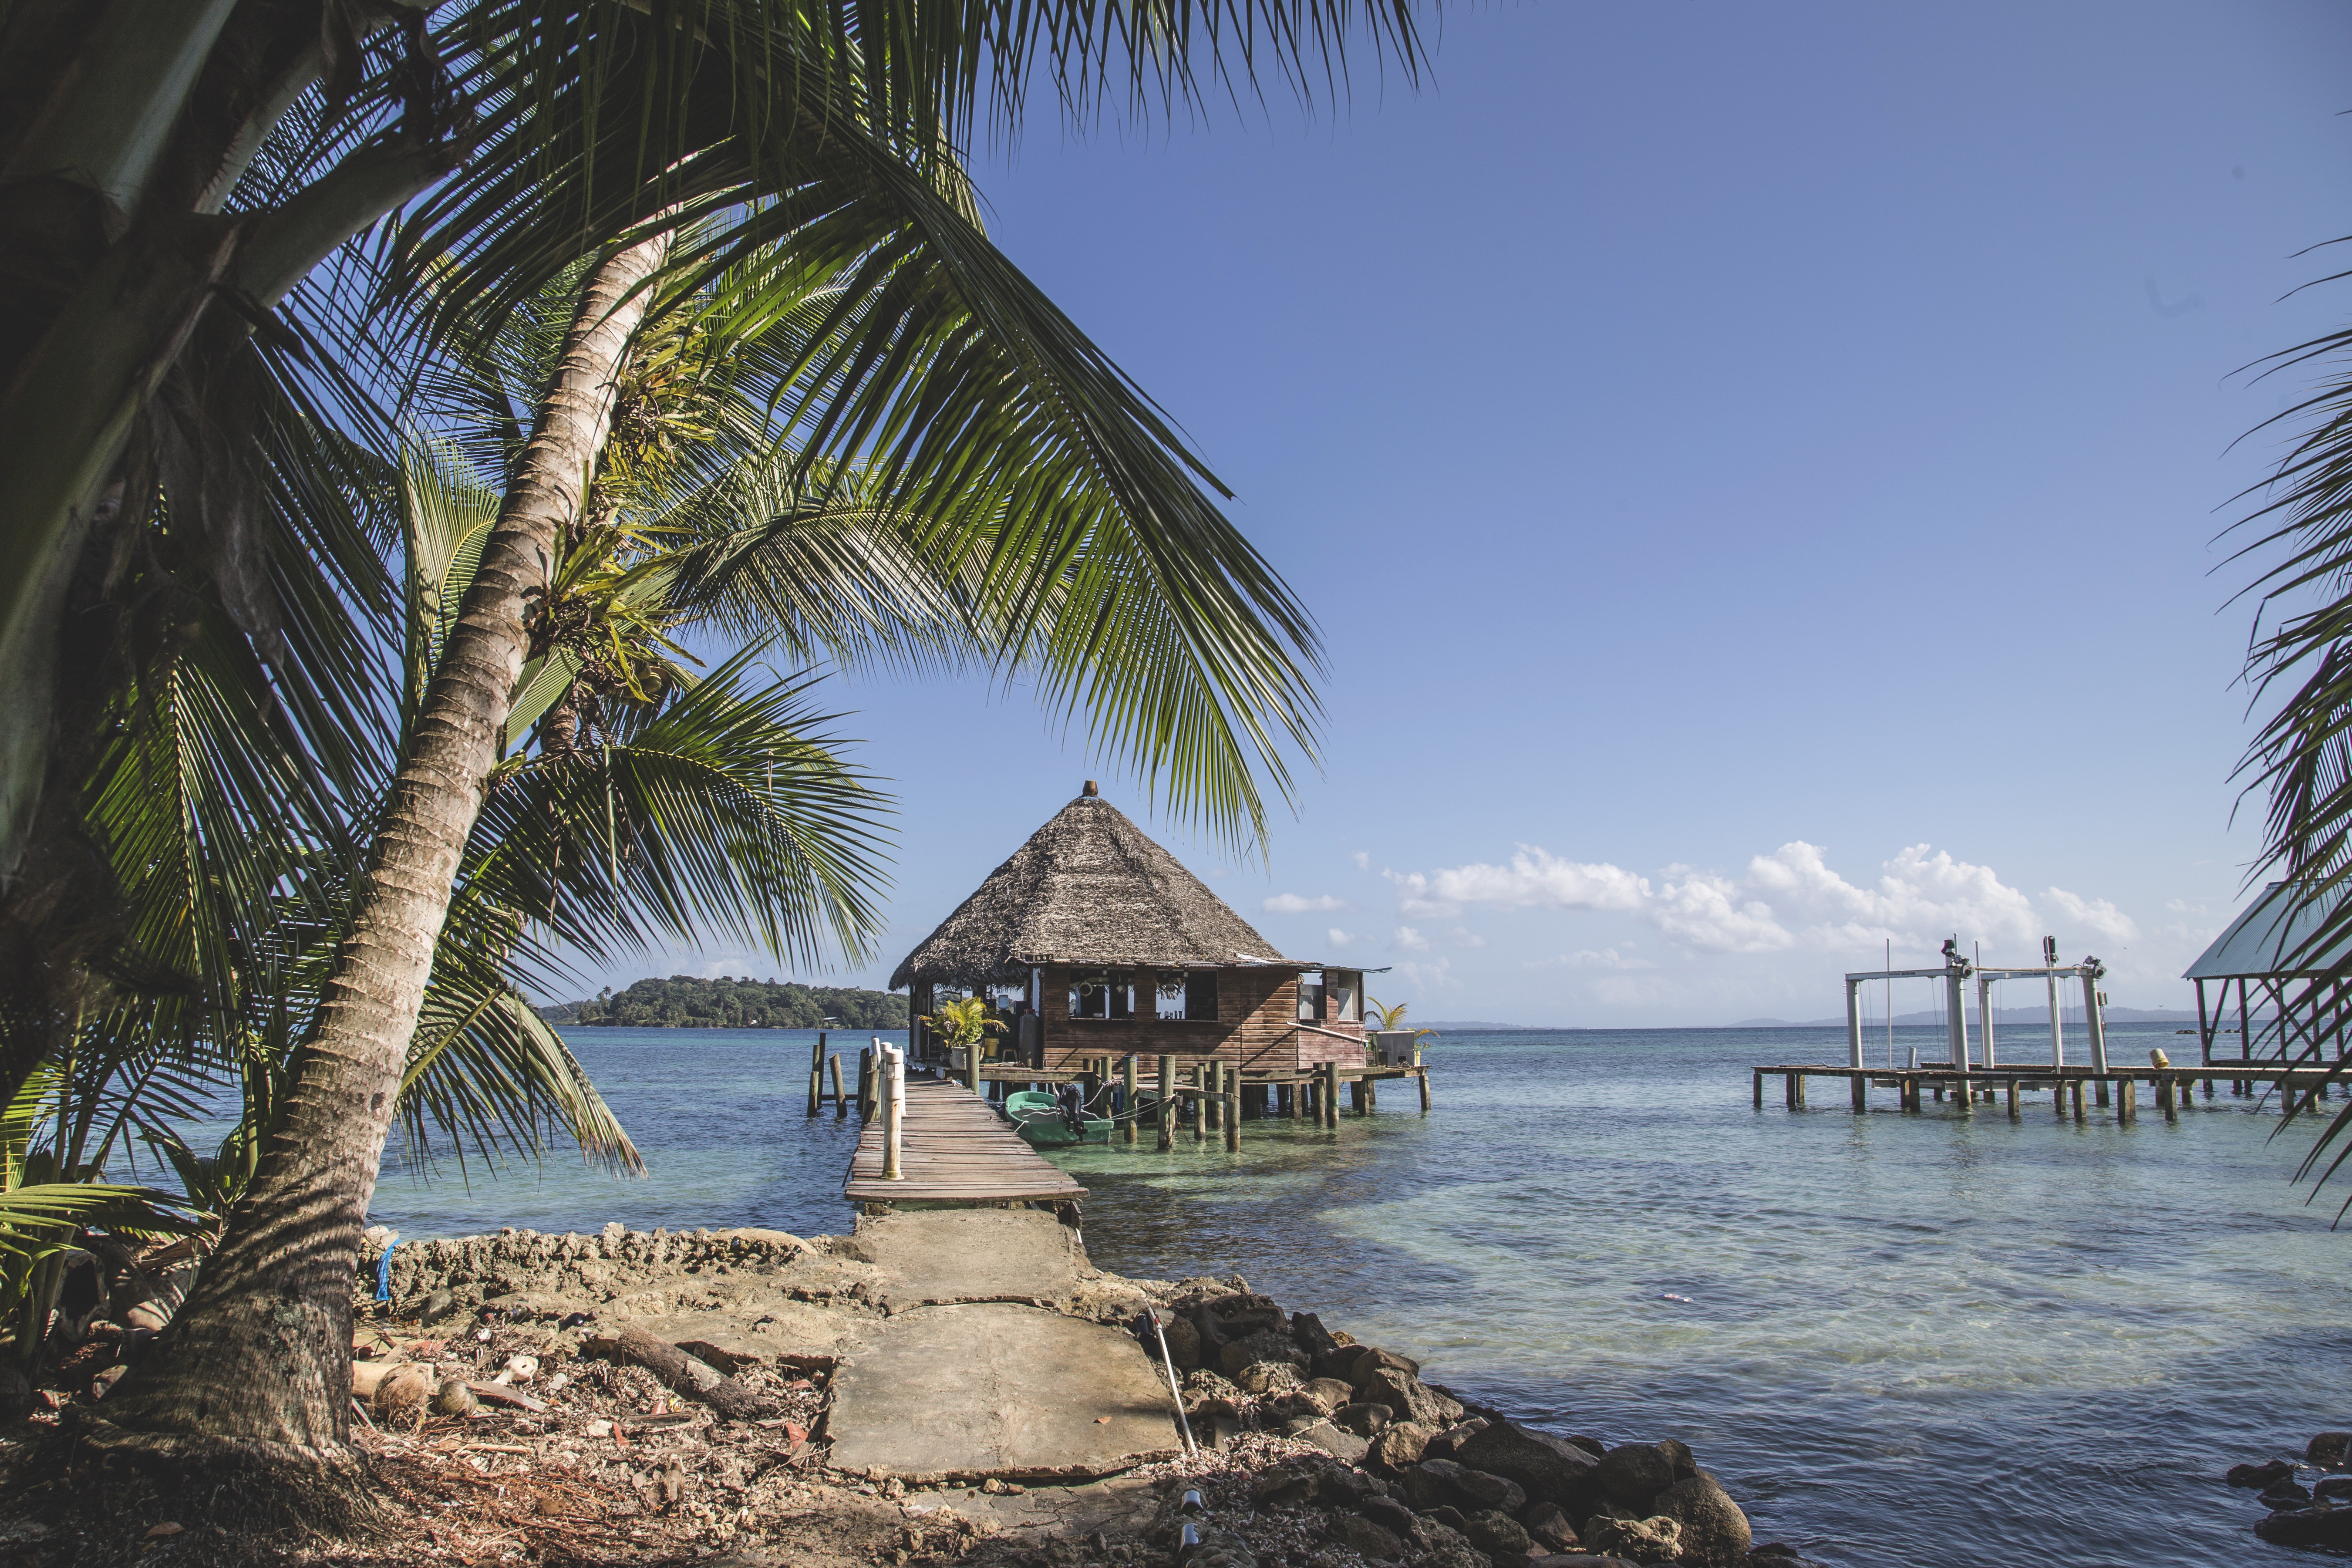
beach, landscape, sea, coast, tree, water, nature, outdoor, ocean, dock, sky, wood, house, pier, walkway, vacation, travel, hut, palm, bay, harbor, blue, port, tourism, body of water, shelter, resort, wooden, caribbean, tropics, arecales, palm family